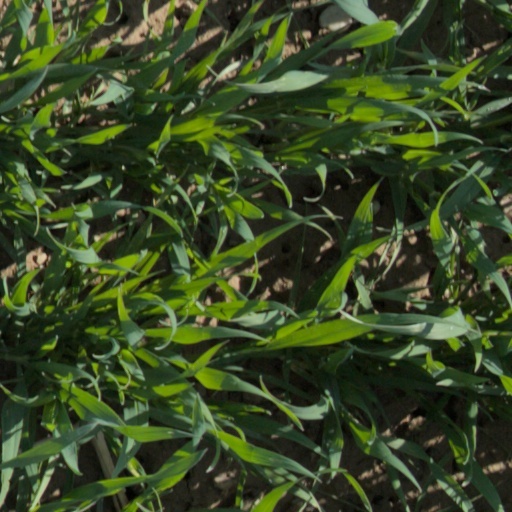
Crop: wheat